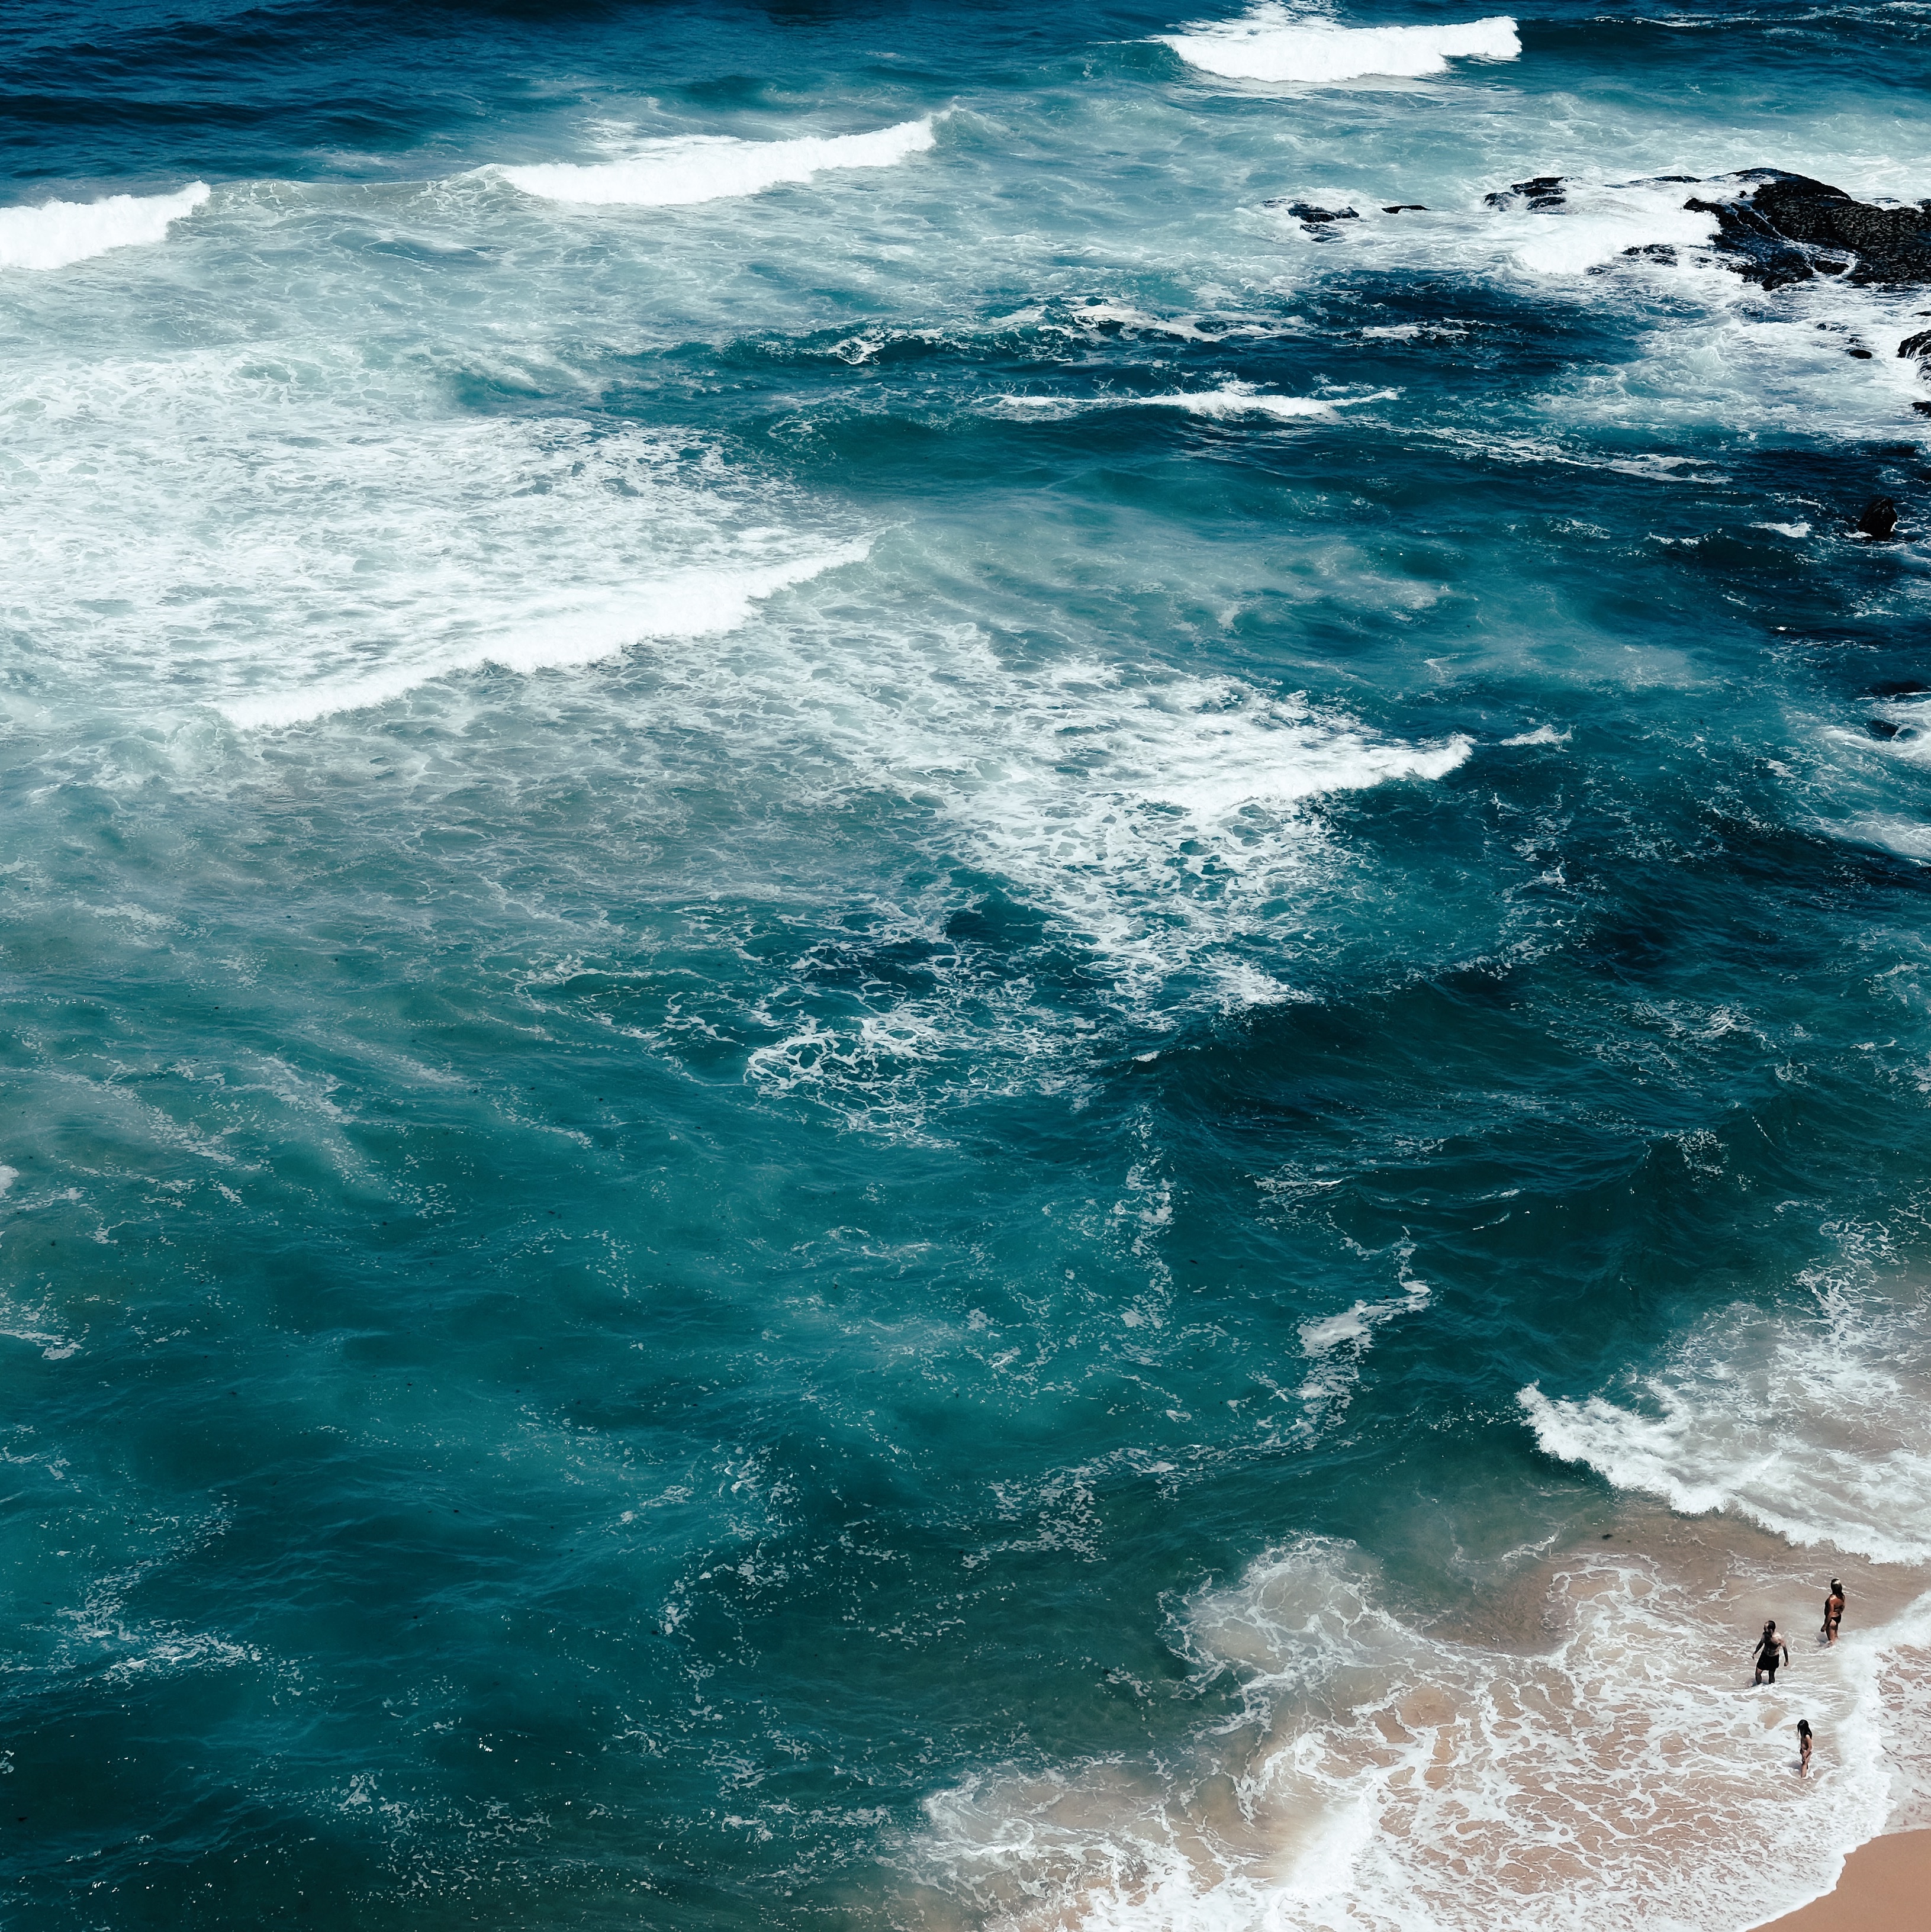
sea, coast, ocean, horizon, shore, wave, wind, cape, wind wave